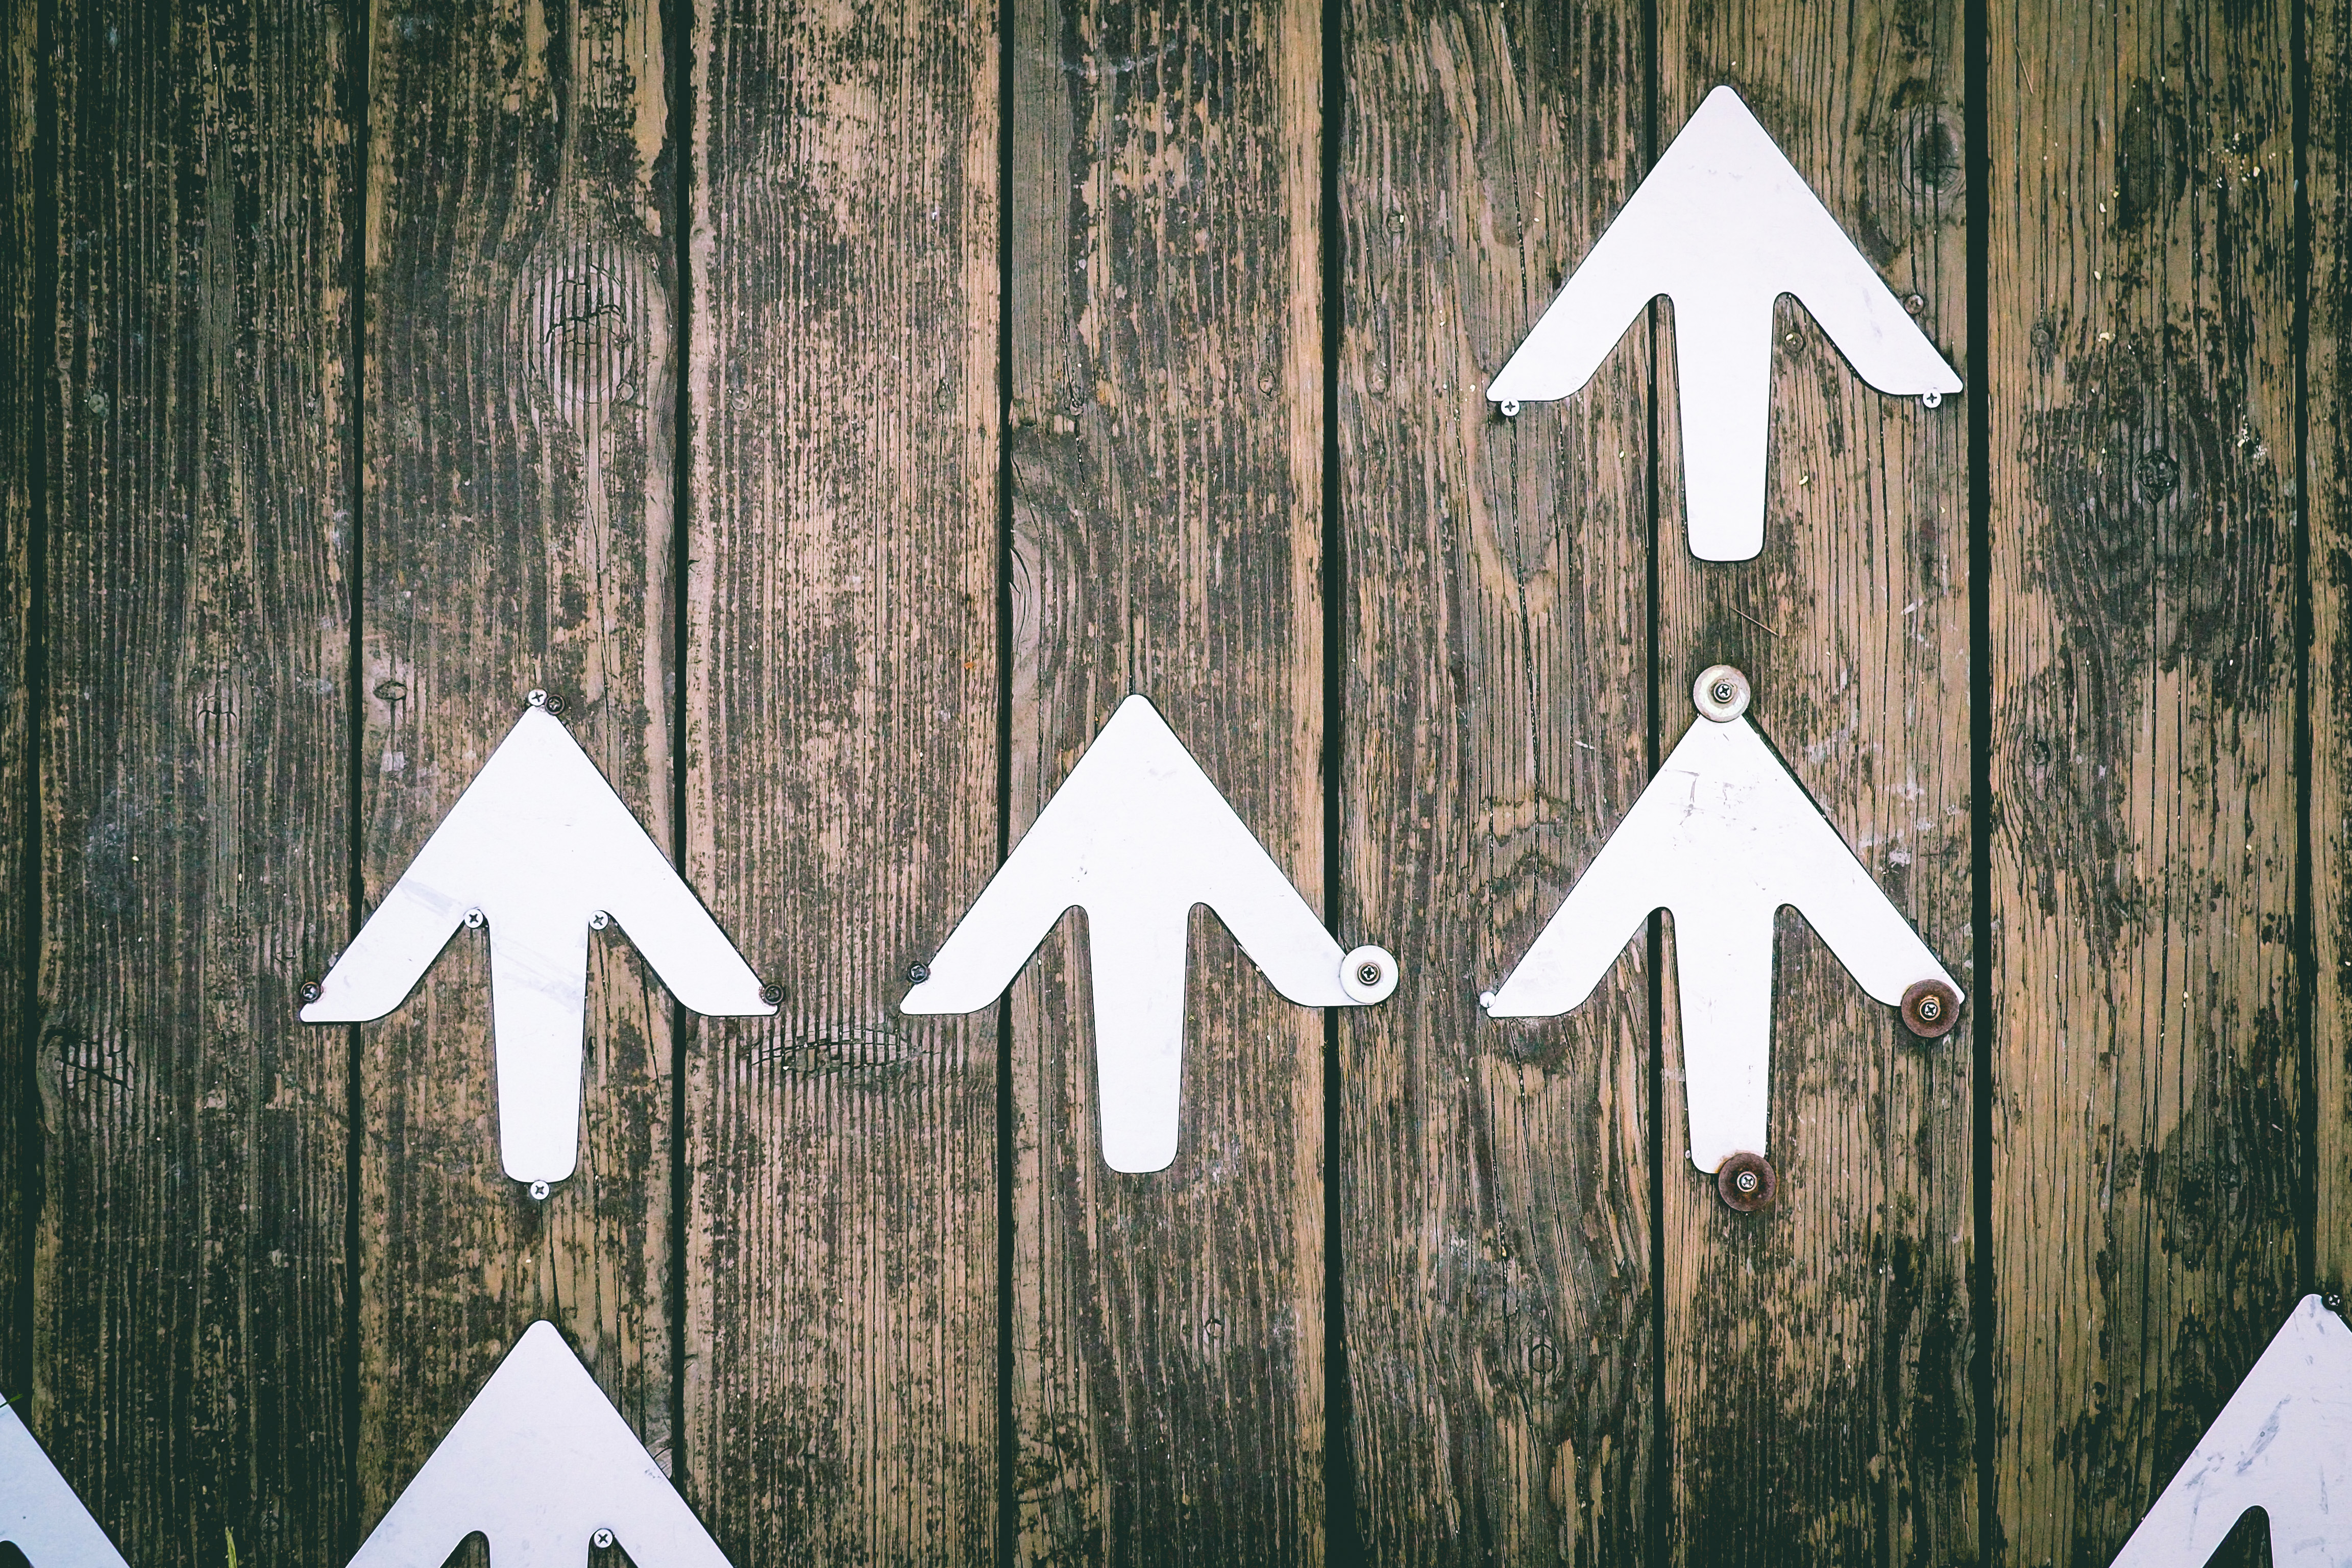
wood, white, house, window, old, wall, sign, pattern, symbol, rough, design, wooden, arrows